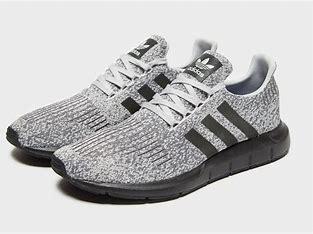
Brand: Adidas
Model: Swift Run